Hell in a Cell (2014)

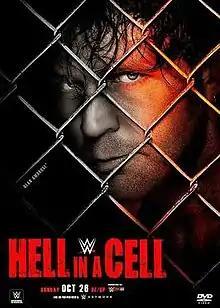
DVD cover featuring Dean Ambrose

The 2014 Hell in a Cell was a professional wrestling event produced by WWE. It was the sixth annual Hell in a Cell and took place on October 26, 2014, at the American Airlines Center in Dallas, Texas, marking the second Hell in a Cell at this venue after the 2010 event. The event aired via pay-per-view (PPV) and livestreaming, marking the first Hell in a Cell event to livestream on the WWE Network, which launched in February.